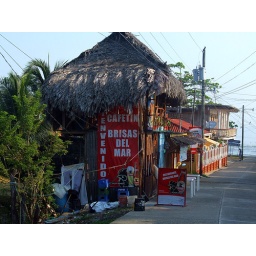
Walking down the hill to the beach in Livingston.